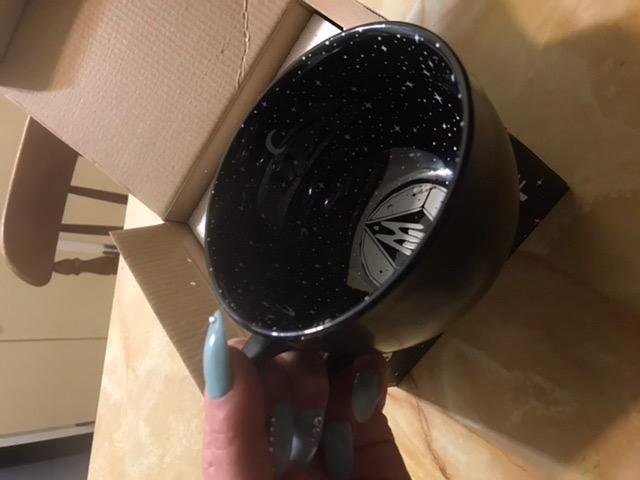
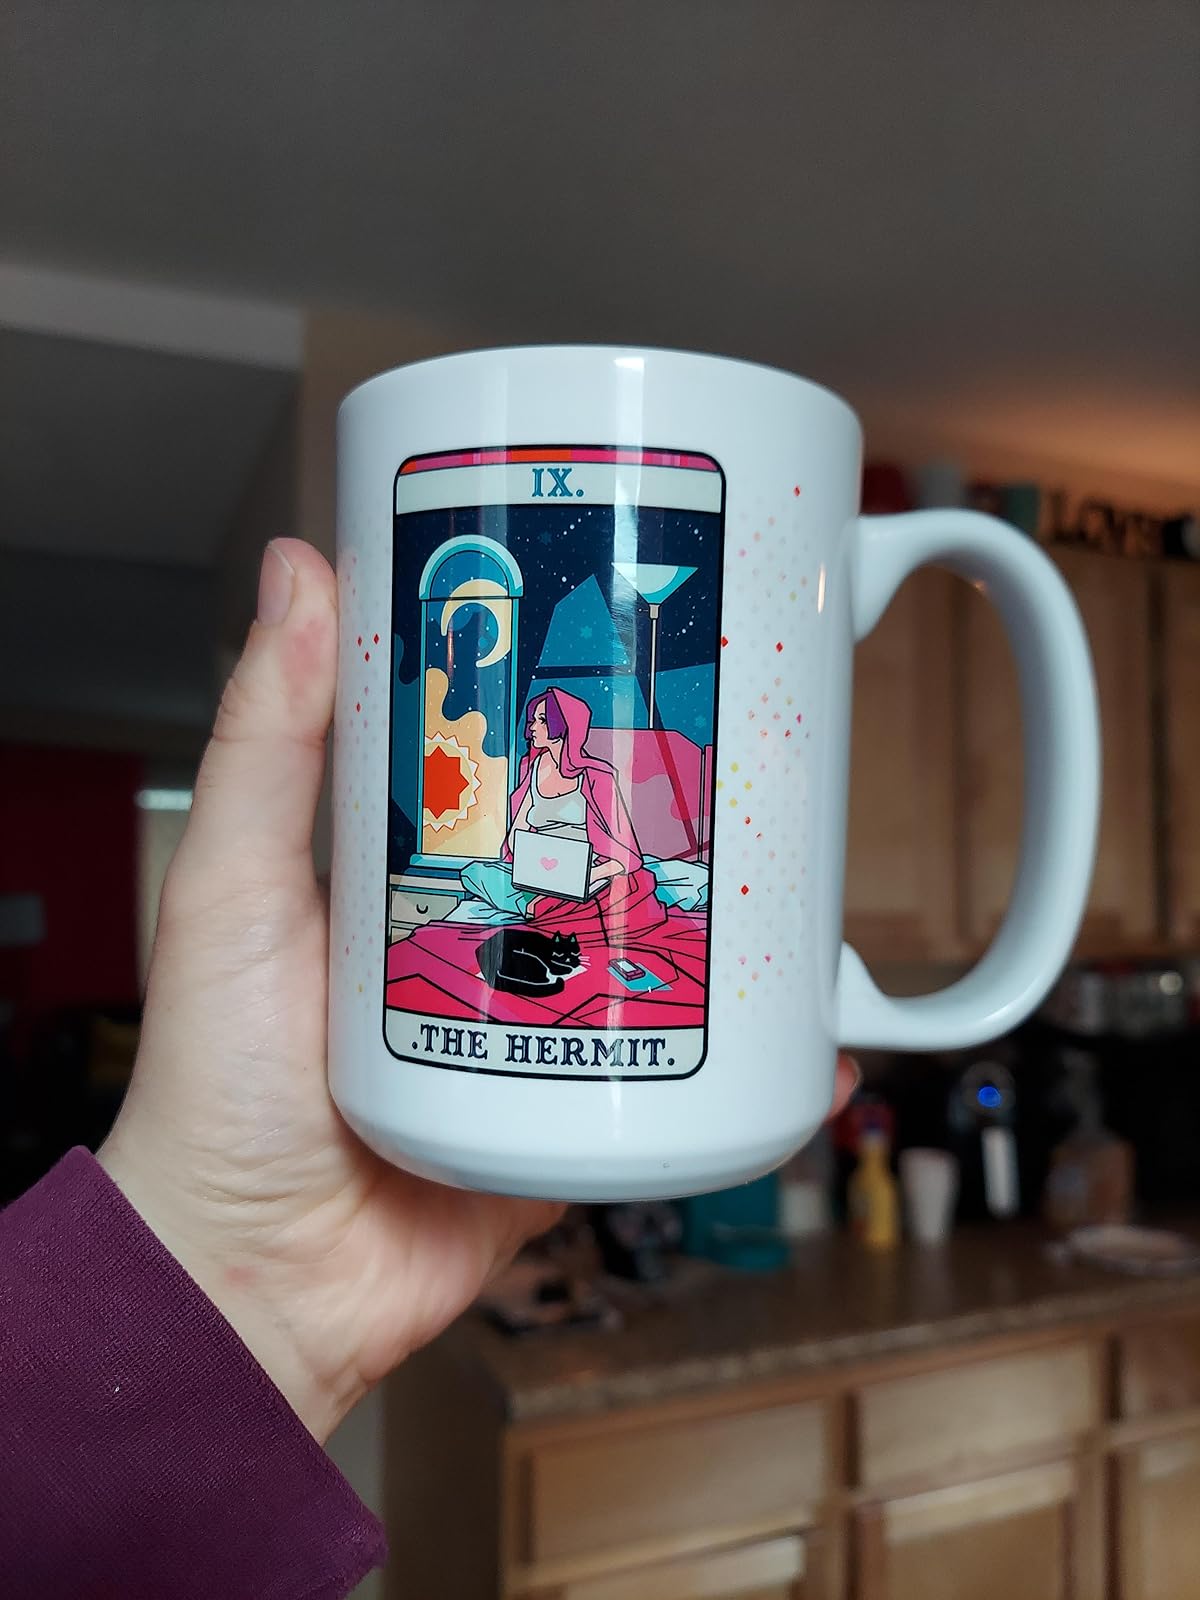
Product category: items_mug
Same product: no